Optical cavity

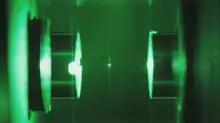
A glass nanoparticle is suspended in an optical cavity

An optical cavity, resonating cavity or optical resonator is an arrangement of mirrors or other optical elements that confines light waves similarly to how a cavity resonator confines microwaves. Optical cavities are a major component of lasers, surrounding the gain medium and providing feedback of the laser light. They are also used in optical parametric oscillators and some interferometers. Light confined in the cavity reflects multiple times, producing modes with certain resonance frequencies. Modes can be decomposed into longitudinal modes that differ only in frequency and transverse modes that have different intensity patterns across the cross section of the beam. Many types of optical cavities produce standing wave modes.